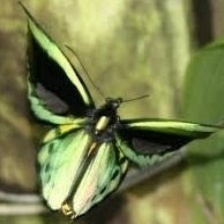
Species: CAIRNS BIRDWING